Mosynopolis

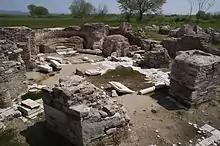
A central plan church in Mosynopolis

Mosynopolis, of which only ruins now remain in Greek Thrace, was a city in the Roman province of Rhodope, which was known until the 9th century as Maximianopolis (Μαξιμιανούπολις) or, to distinguish it from other cities of the same name, as Maximianopolis in Rhodope.